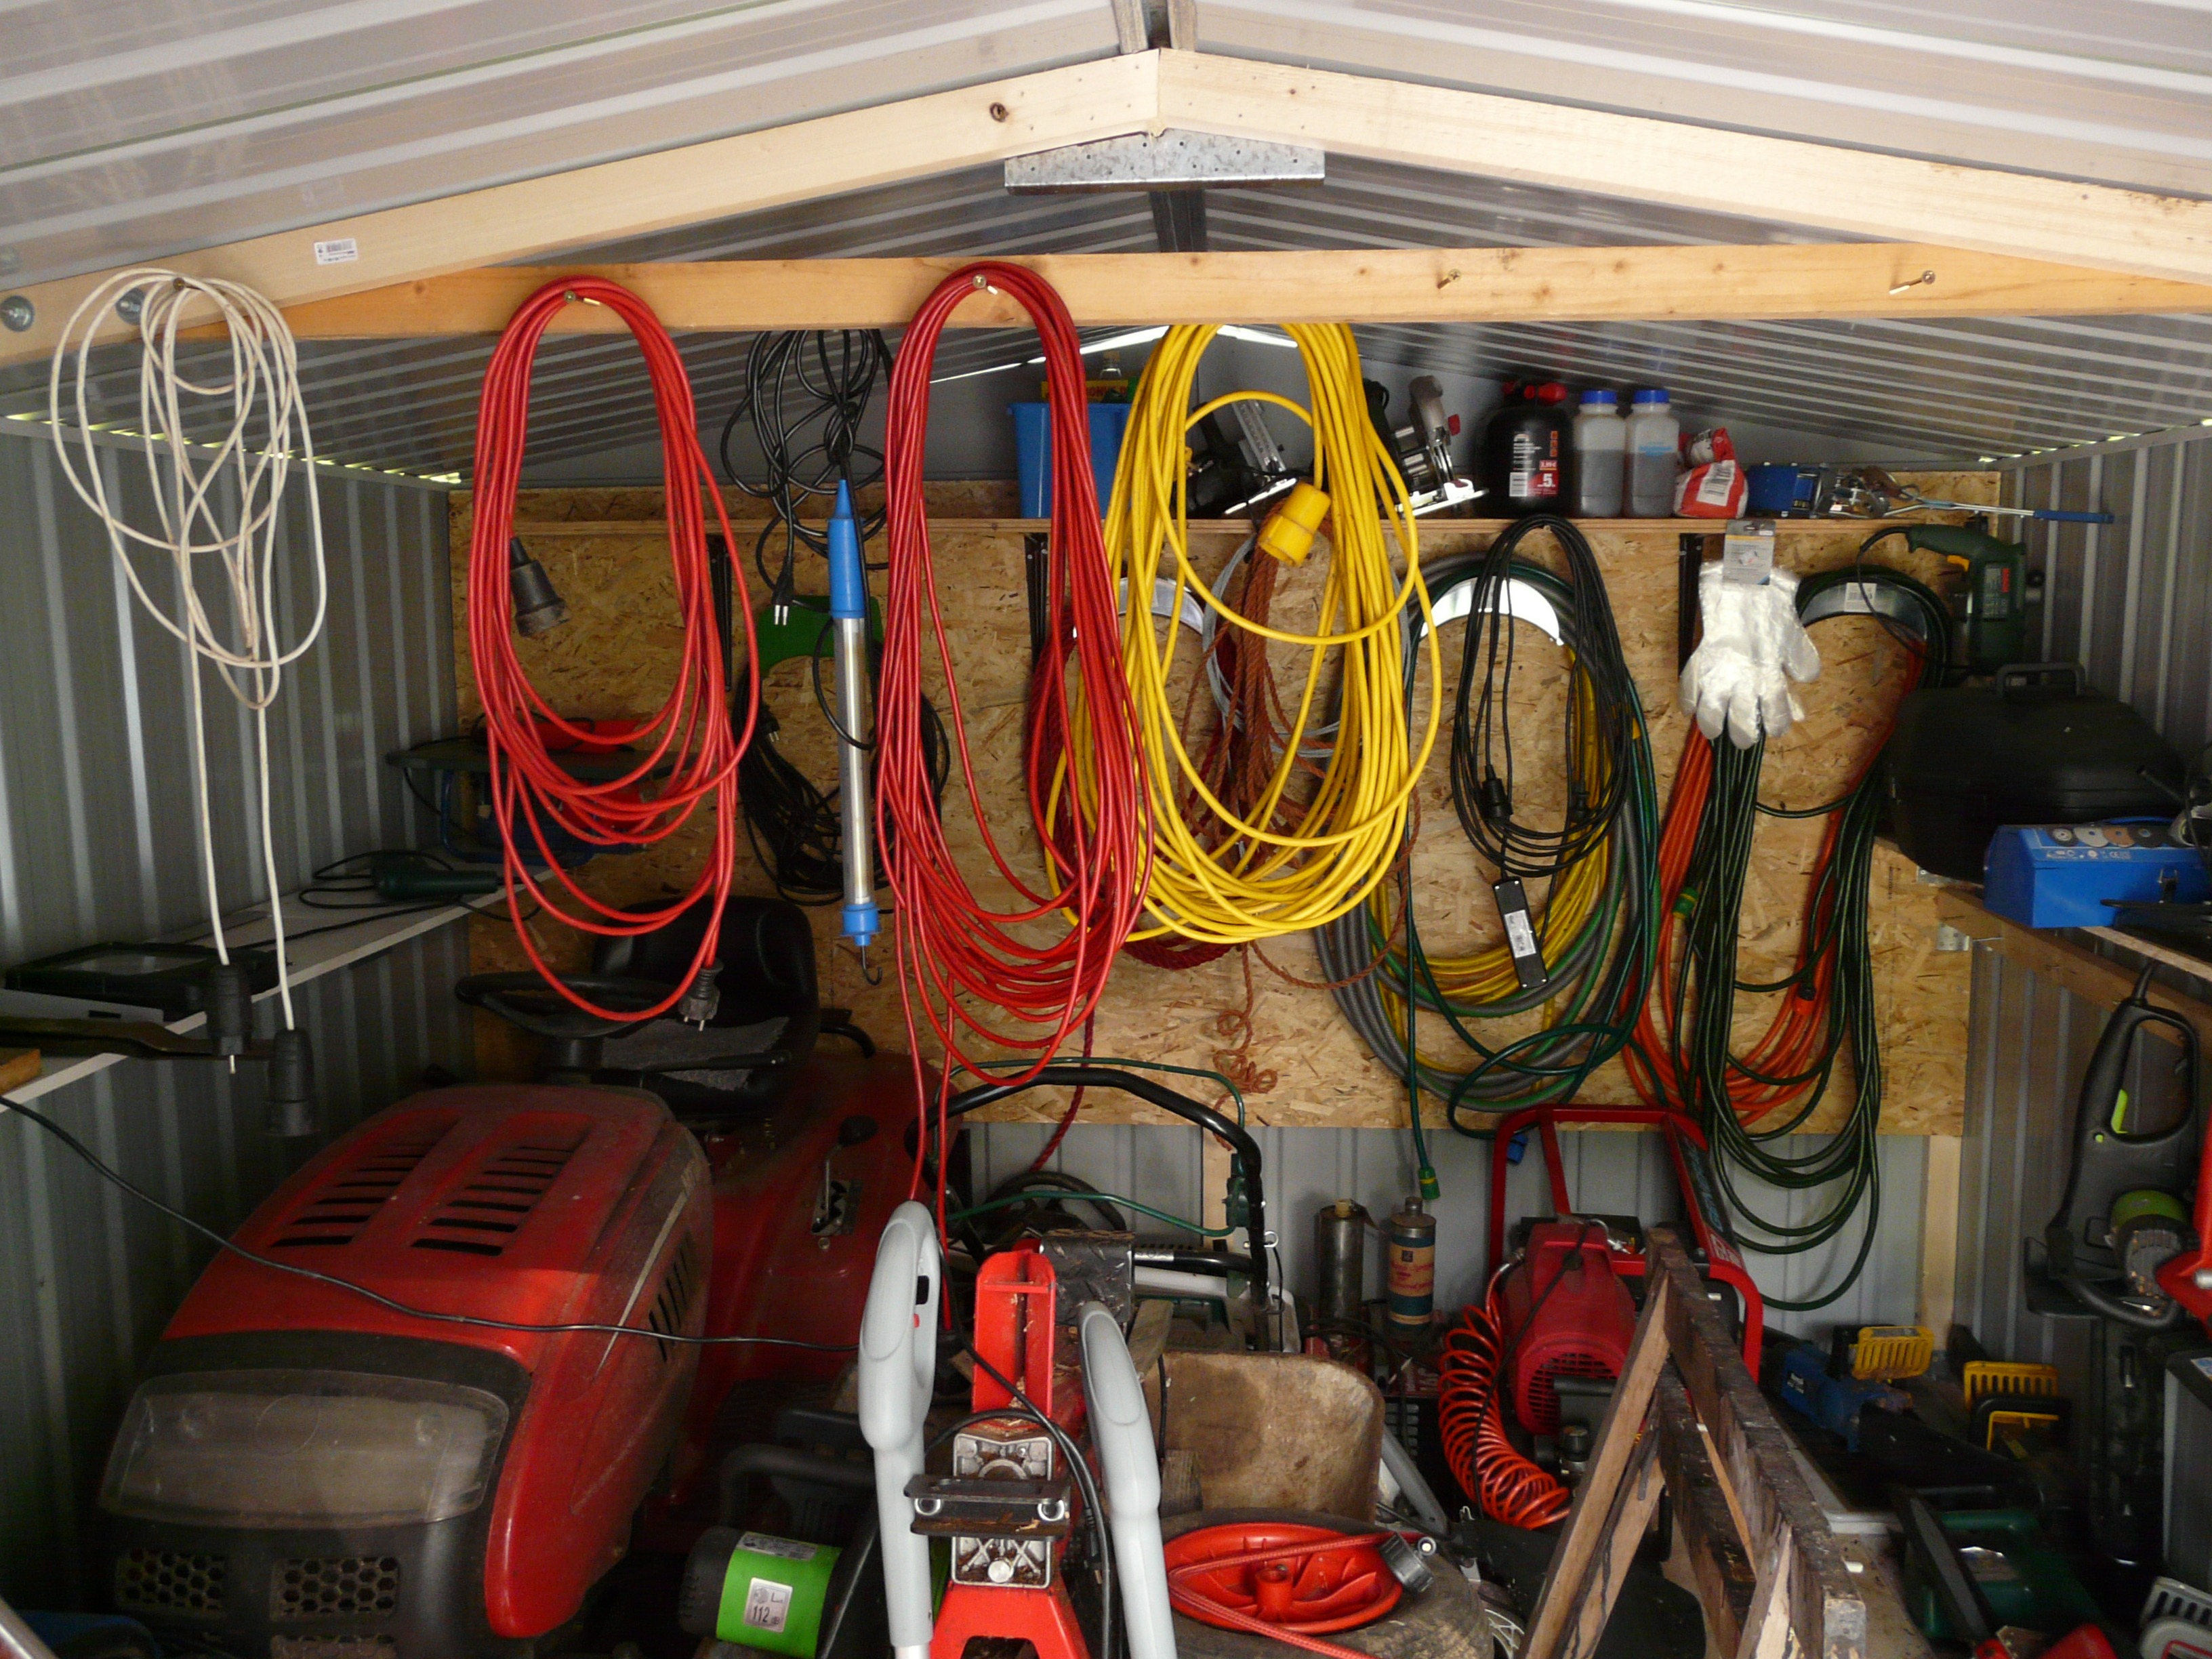
work, tractor, tool, cable, hut, transport, vehicle, garage, scale, devices, gloves, tool shed, electrical wiring